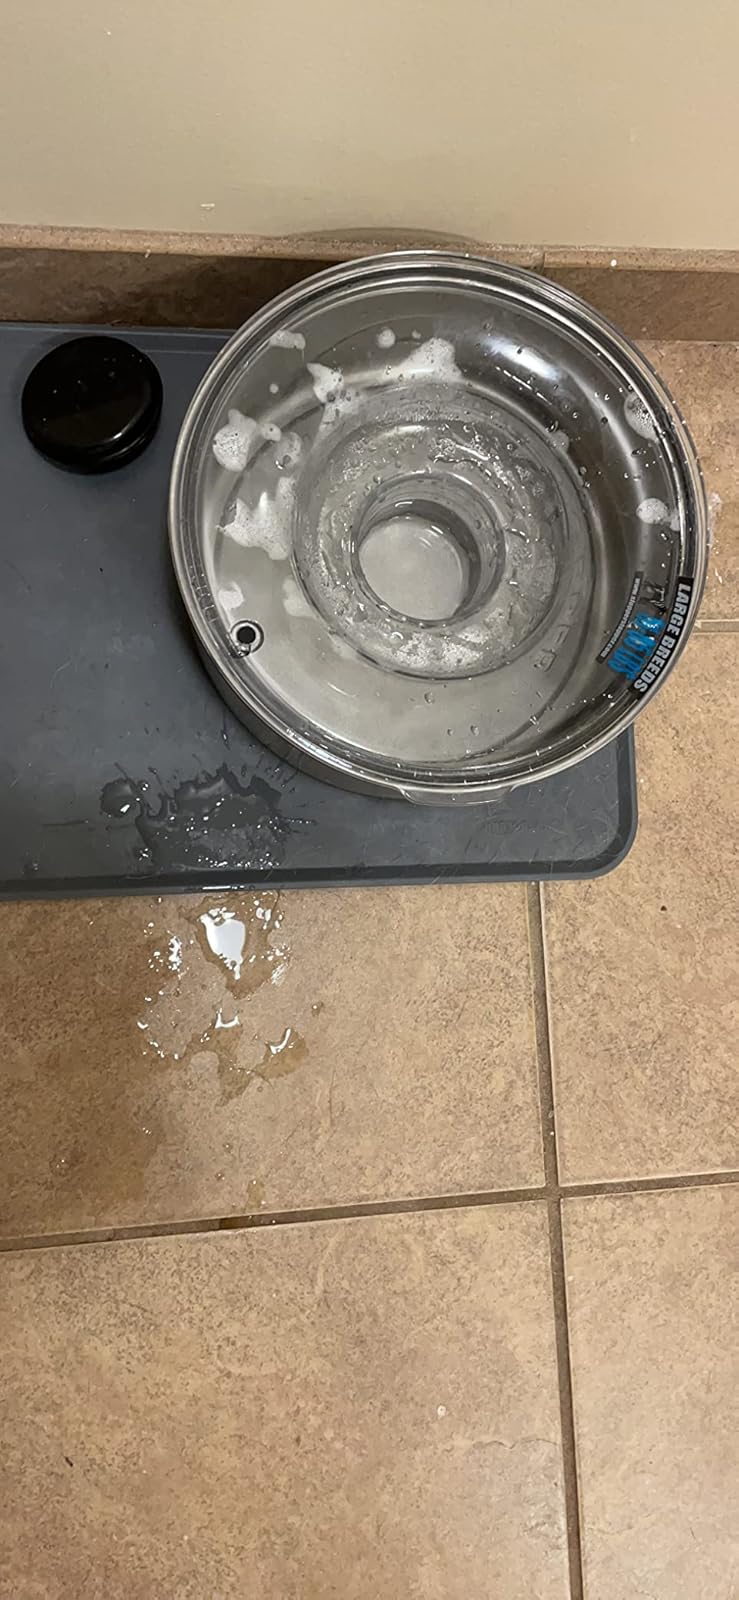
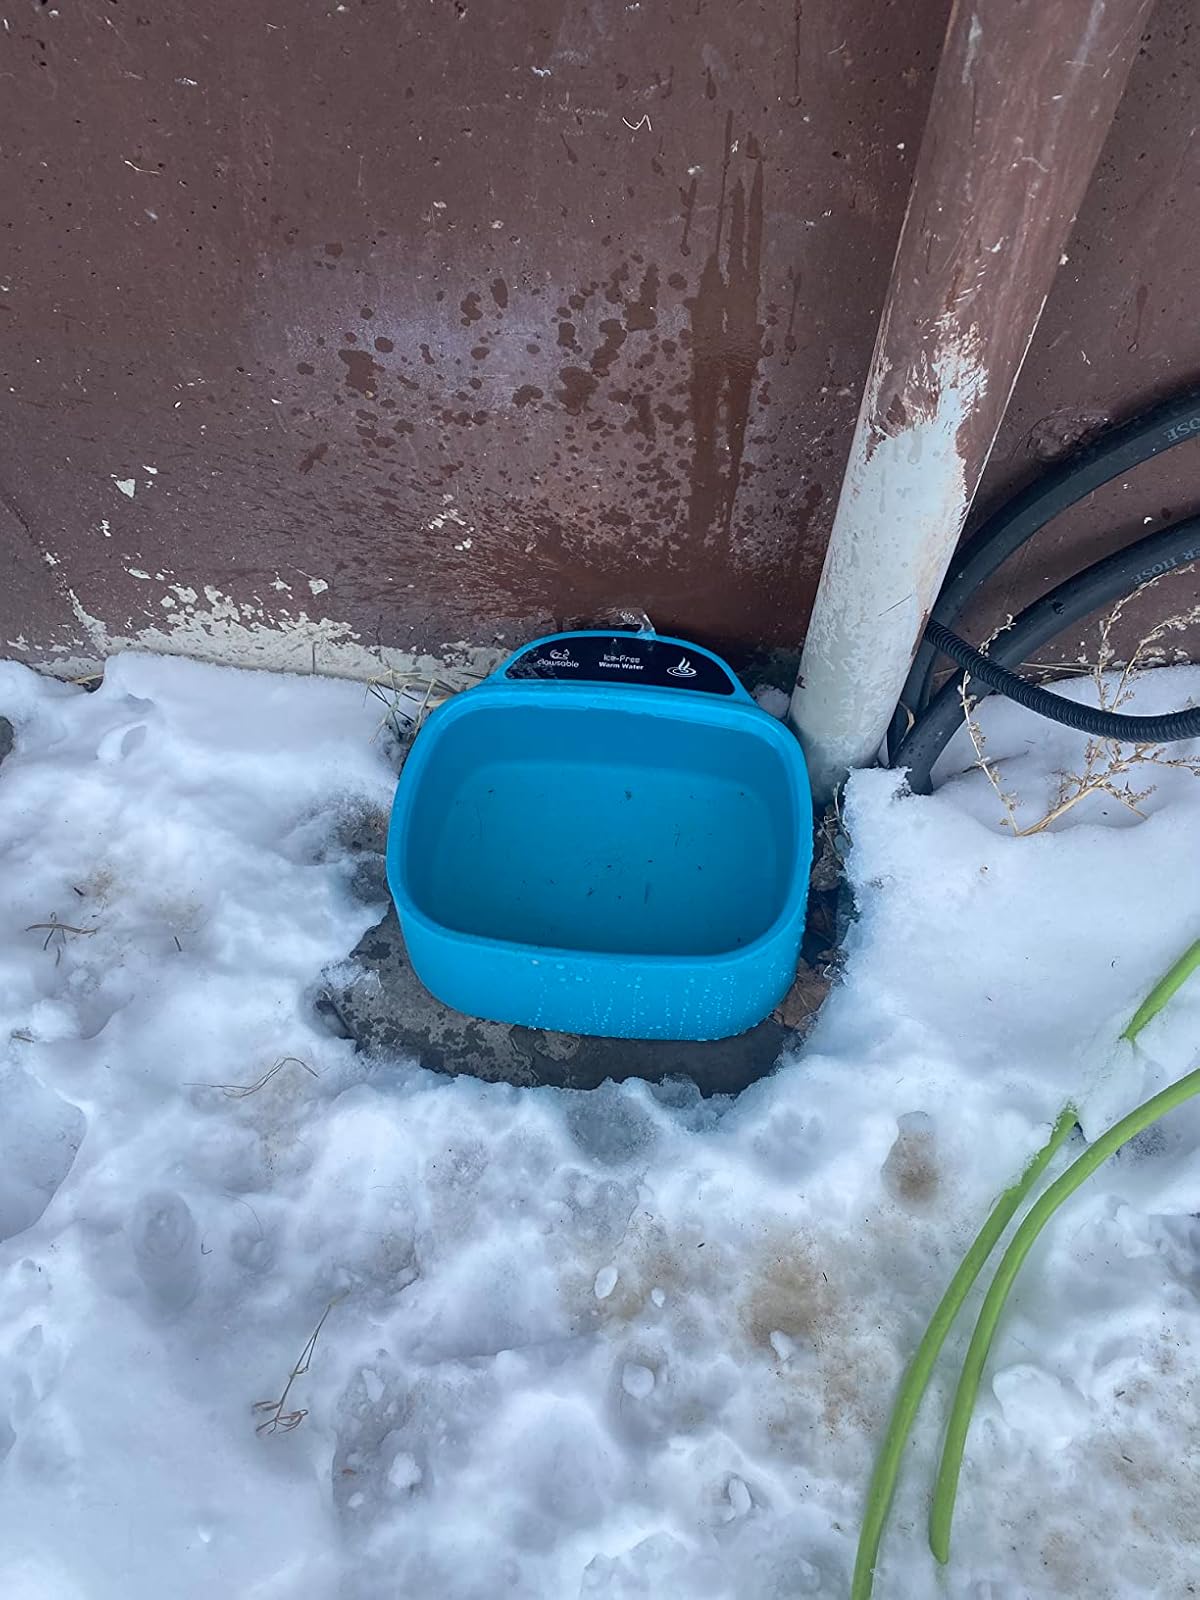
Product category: items_bowl
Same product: no